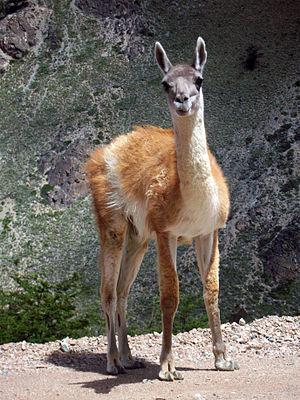
La province de Tucumán est une province de l'Argentine située au nord-ouest du pays. Elle a pour capitale la ville de San Miguel de Tucumán.
Le lama est un terme générique désignant un grand camélidé de 2,5 m de long, originaire de la cordillère des Andes. Le terme « lama » désigne en lui-même deux espèces de camélidés d'Amérique du Sud :
La province de Chubut est une province de l’Argentine, située en Patagonie, entre les 42ᵉ et 46ᵉ parallèles sud.